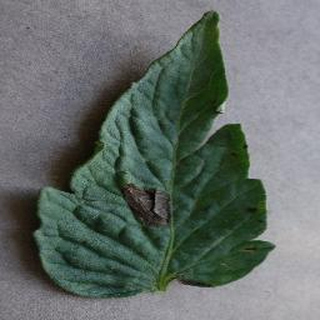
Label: tomato_early_blight